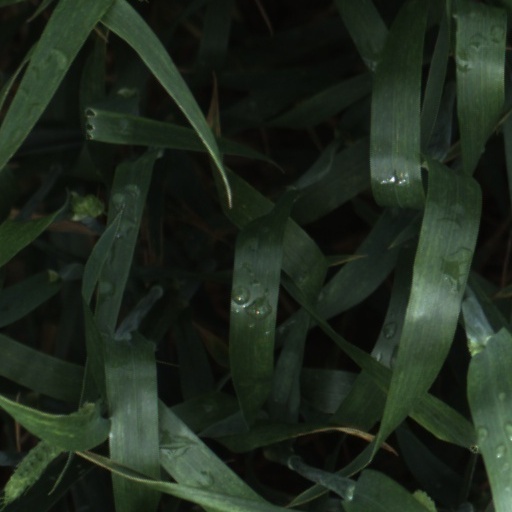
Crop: wheat